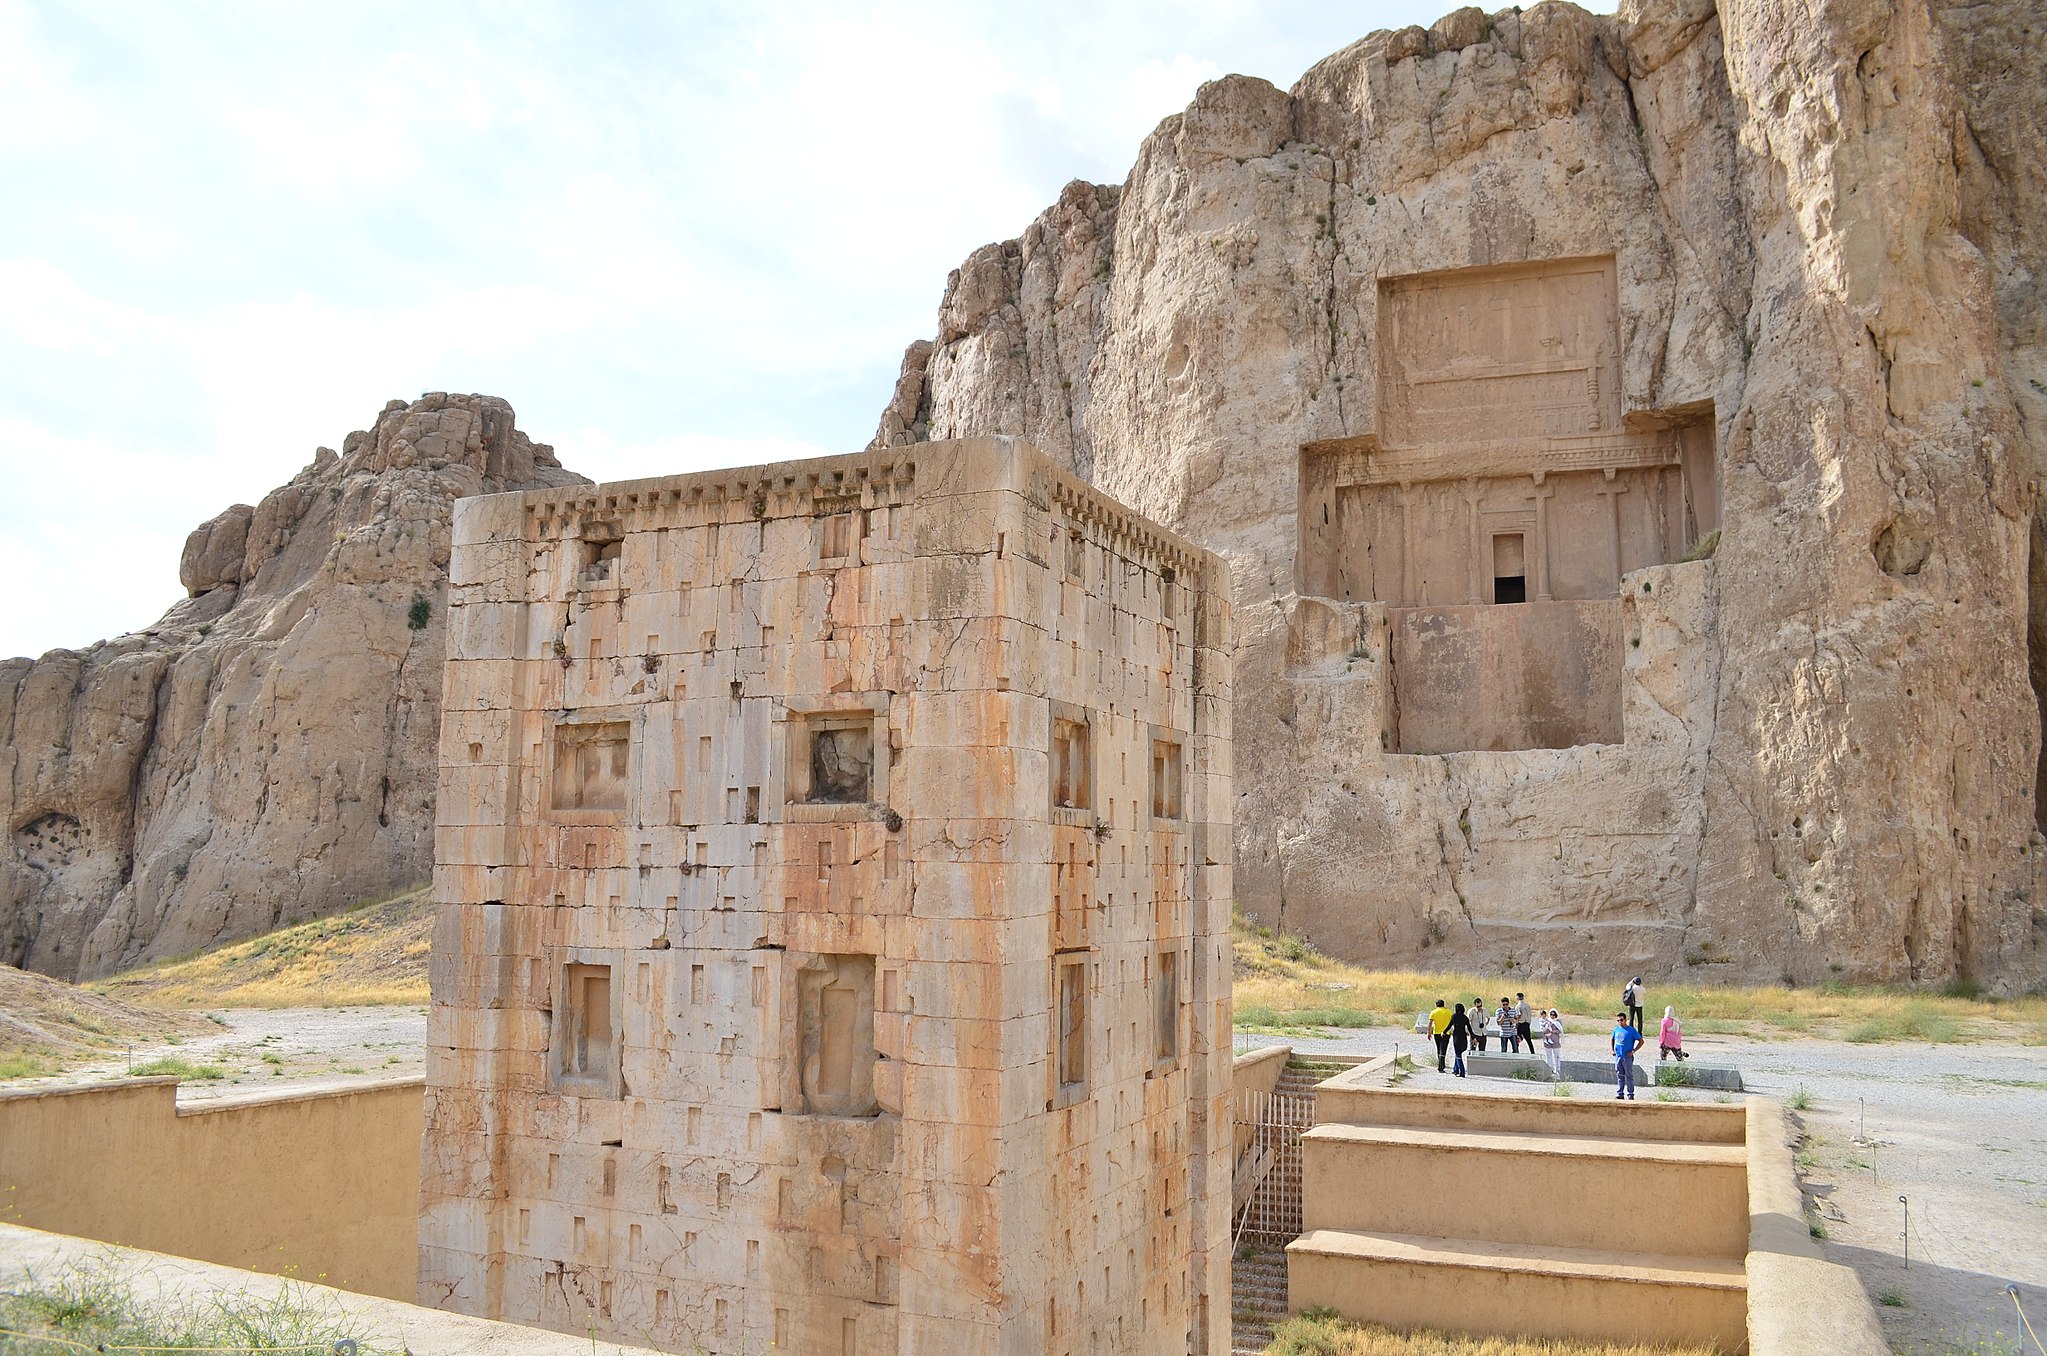
Title: Naqshe Rostam Darafsh Ordibehesht 93 (48)
Description: Ka'ba-ye Zartosht
Date: 2014-05-05 16:54:56
Categories: GFDL, Taken with Nikon D5100, Ka'ba-ye Zartosht, License migration redundant, Self-published work, Photos by Darafsh Kaviyani